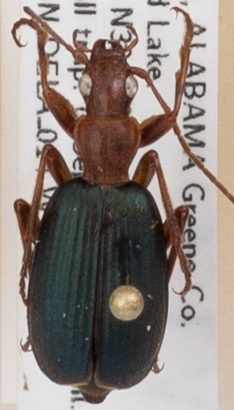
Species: Brachinus alternans
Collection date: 2017-09-05
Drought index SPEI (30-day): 0.312
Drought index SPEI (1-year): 0.006
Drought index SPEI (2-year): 0.212